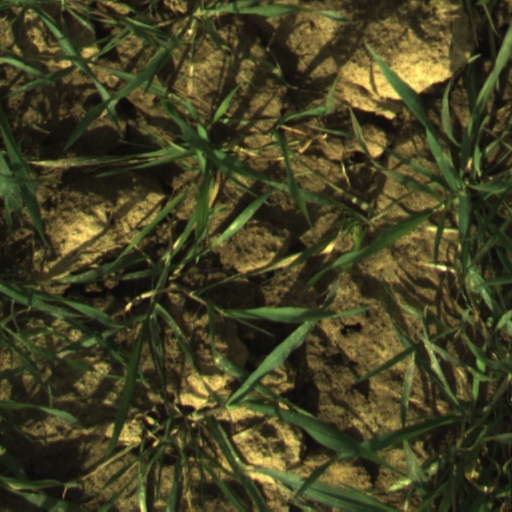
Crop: wheat